Tiefwerder Wiesen

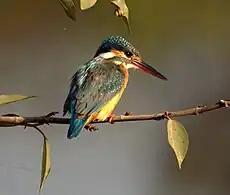
The "Critically Endangered" Kingfisher, twice Bird of the Year

The reedbeds of the Tiefwerder Wiesen are home to the grass frog, which is specially protected under the BNatSchG, but since a good population trend was noted as early as 1991, it is no longer classified as endangered on the current Berlin Red List of 2003. The grass snake, however, remains endangered in Berlin. It also finds its preferred habitat in the area: structurally rich wetlands, both aquatic and terrestrial.